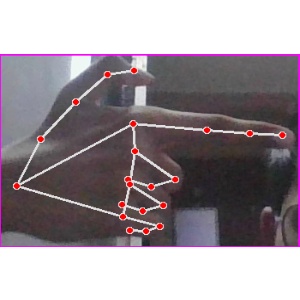
अक्षर: ब